Bird nest

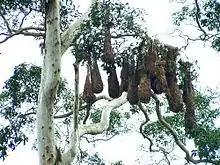
Nesting colony of Montezuma oropendolas

The "pendent" nest is an elongated sac woven of pliable materials such as grasses and plant fibers and suspended from a branch. Oropendolas, caciques, orioles, weavers and sunbirds are among the species that weave pendent nests. In weaver birds, the nest is suspended from a single point on a branch, while other birds incorporate more than one branch to support the nest.